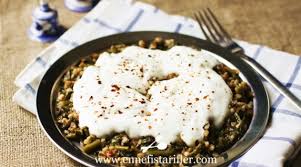
Yemek: ispanak